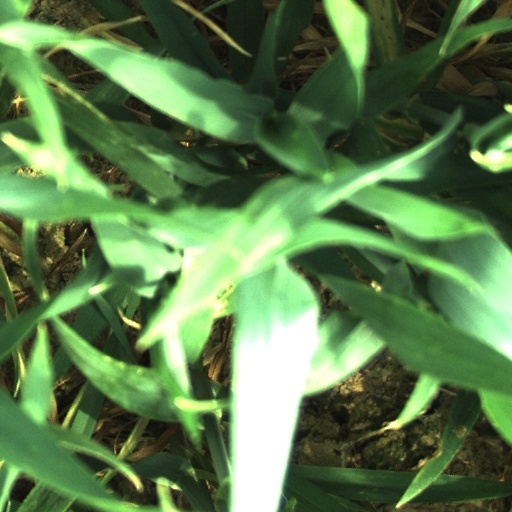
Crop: wheat